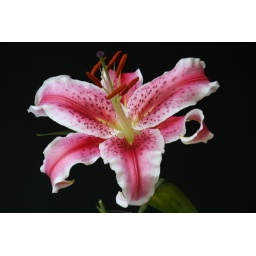
flower against black